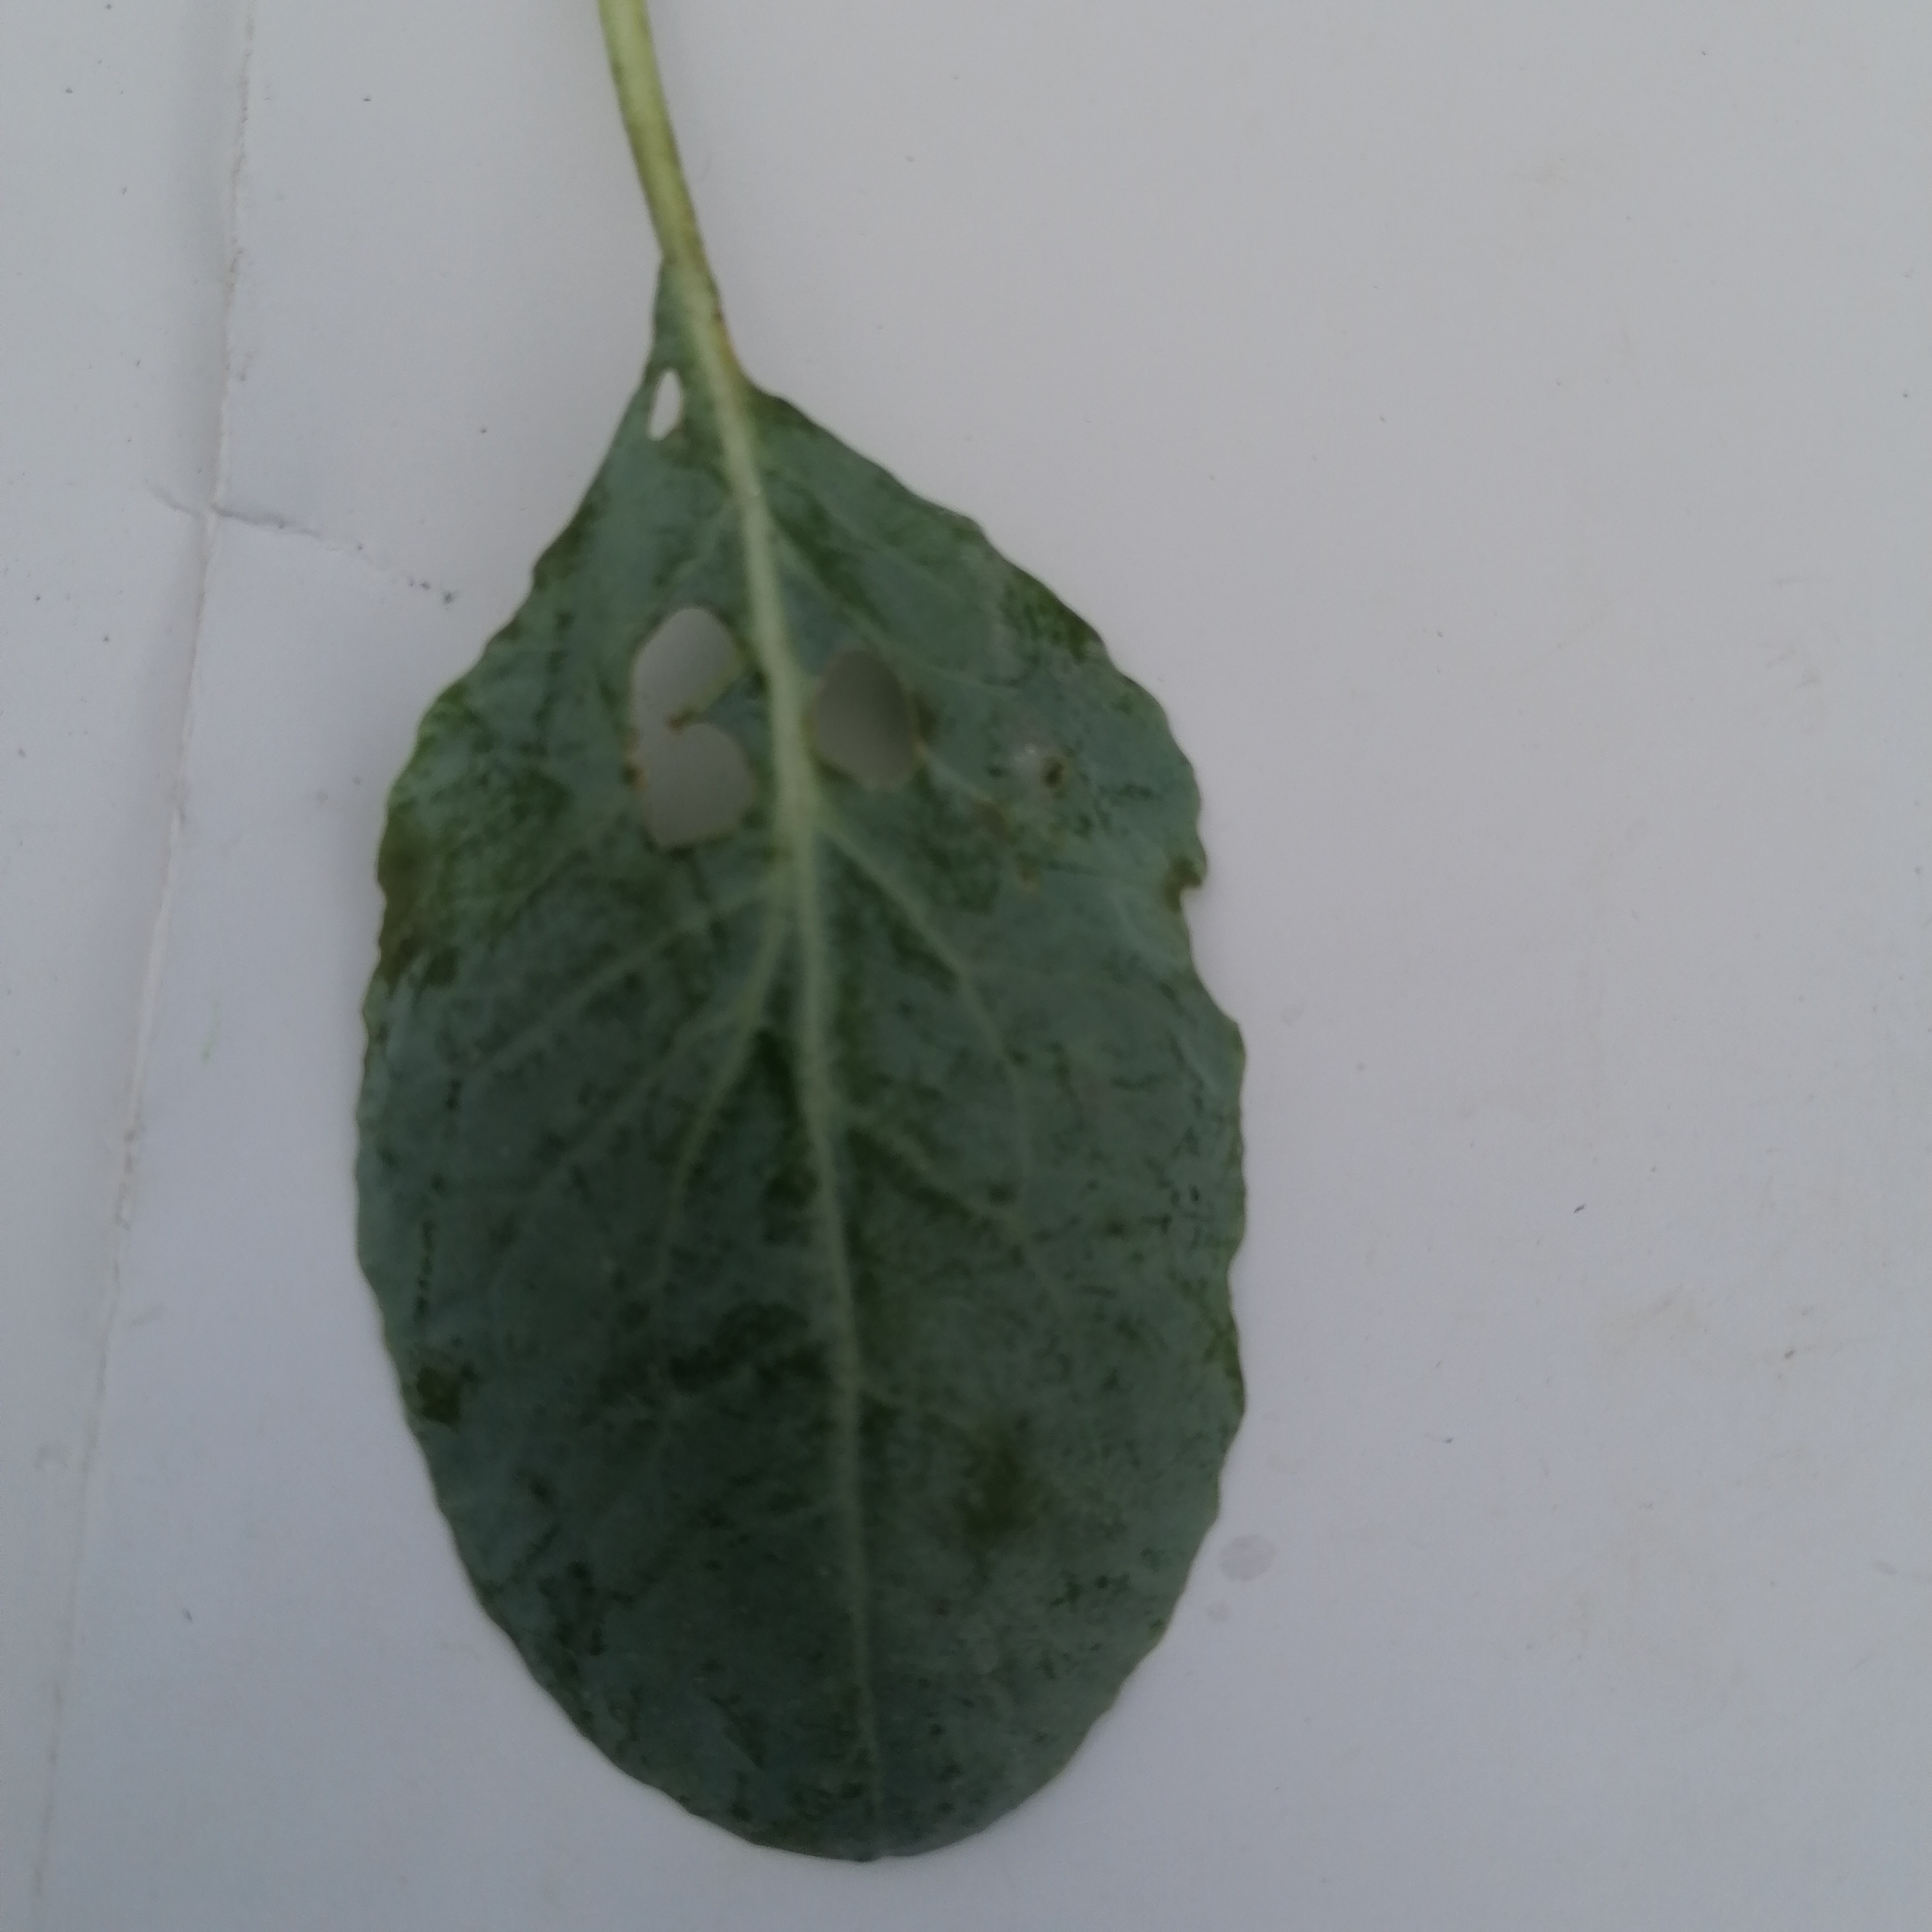
Label: Insect Hole